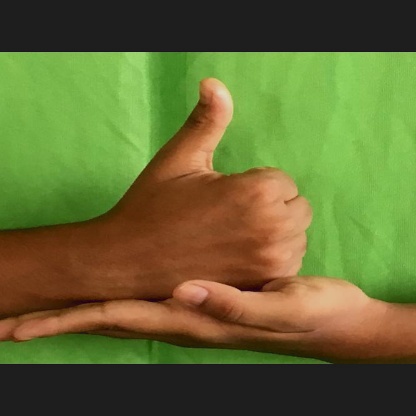
Mudra: Shivalinga